LOHAFEX

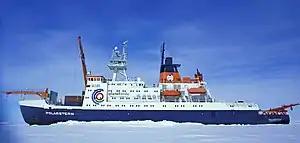
The "Polarstern", the German research vessel used to conduct the LOHAFEX experiment.

LOHAFEX was an ocean iron fertilization experiment jointly planned by the Council of Scientific and Industrial Research (CSIR) in India and the Helmholtz Association in Germany. The purpose of the experiment was to see if the iron would cause an algal bloom and trap carbon dioxide from the atmosphere. While an algal bloom did result, it was smaller than expected and as most of the algae were consumed by zooplankton instead of sinking to the ocean floor, the amount of carbon dioxide permanently removed from the atmosphere was deemed negligible. The result was thus a setback for plans to use iron fertilization of the oceans to create negative carbon dioxide emissions.